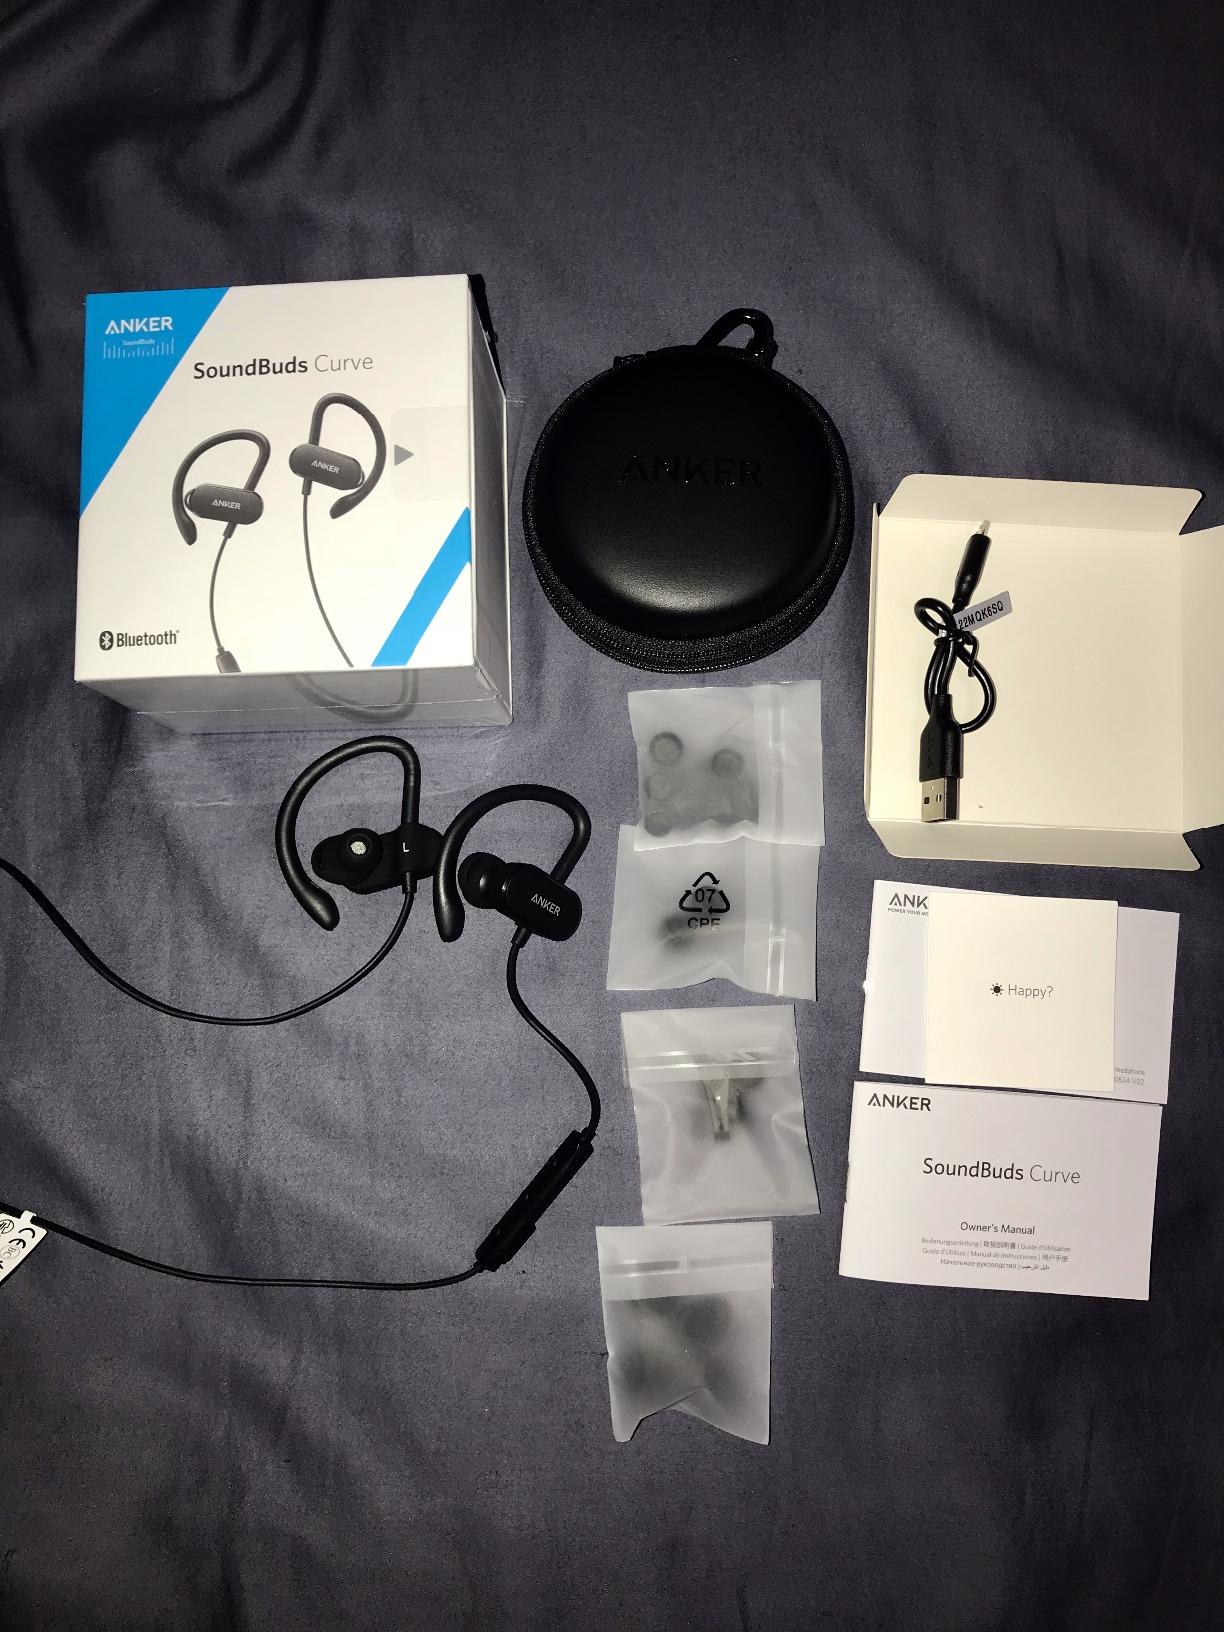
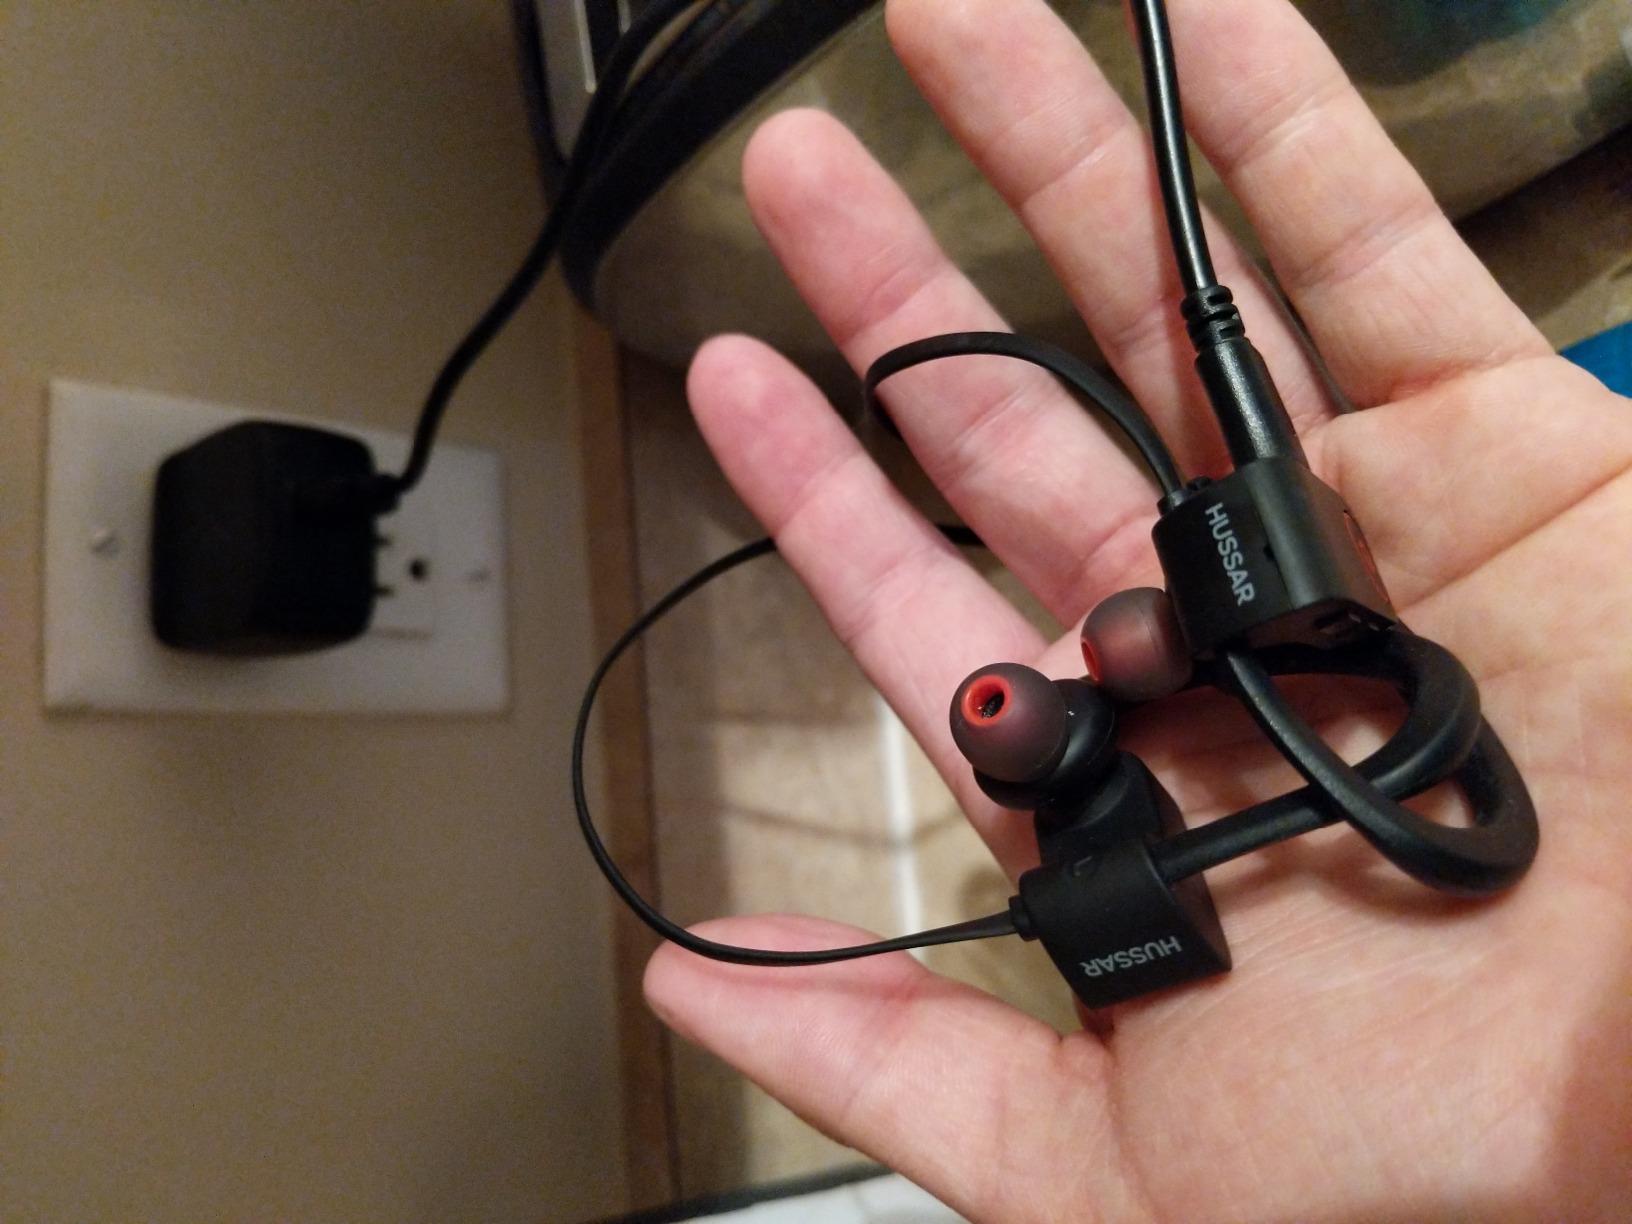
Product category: headphones
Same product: no